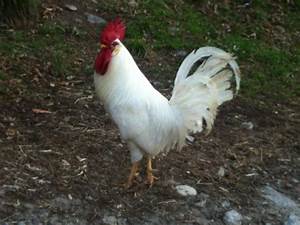
Label: chicken